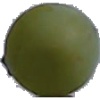
Label: Grape White 4